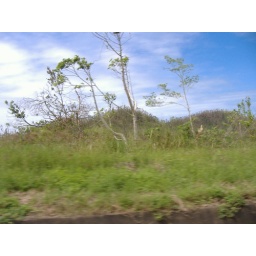
Look at trees on hill in background